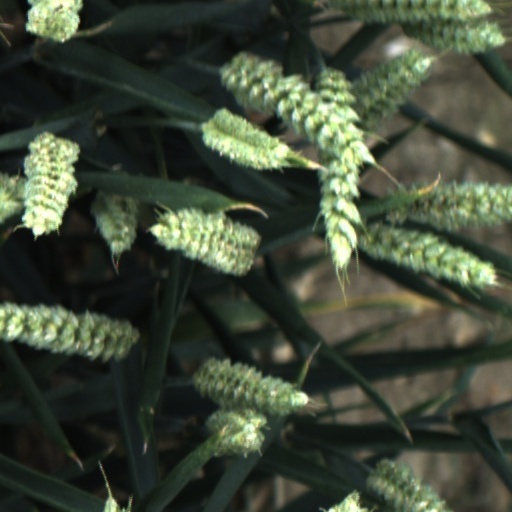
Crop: wheat